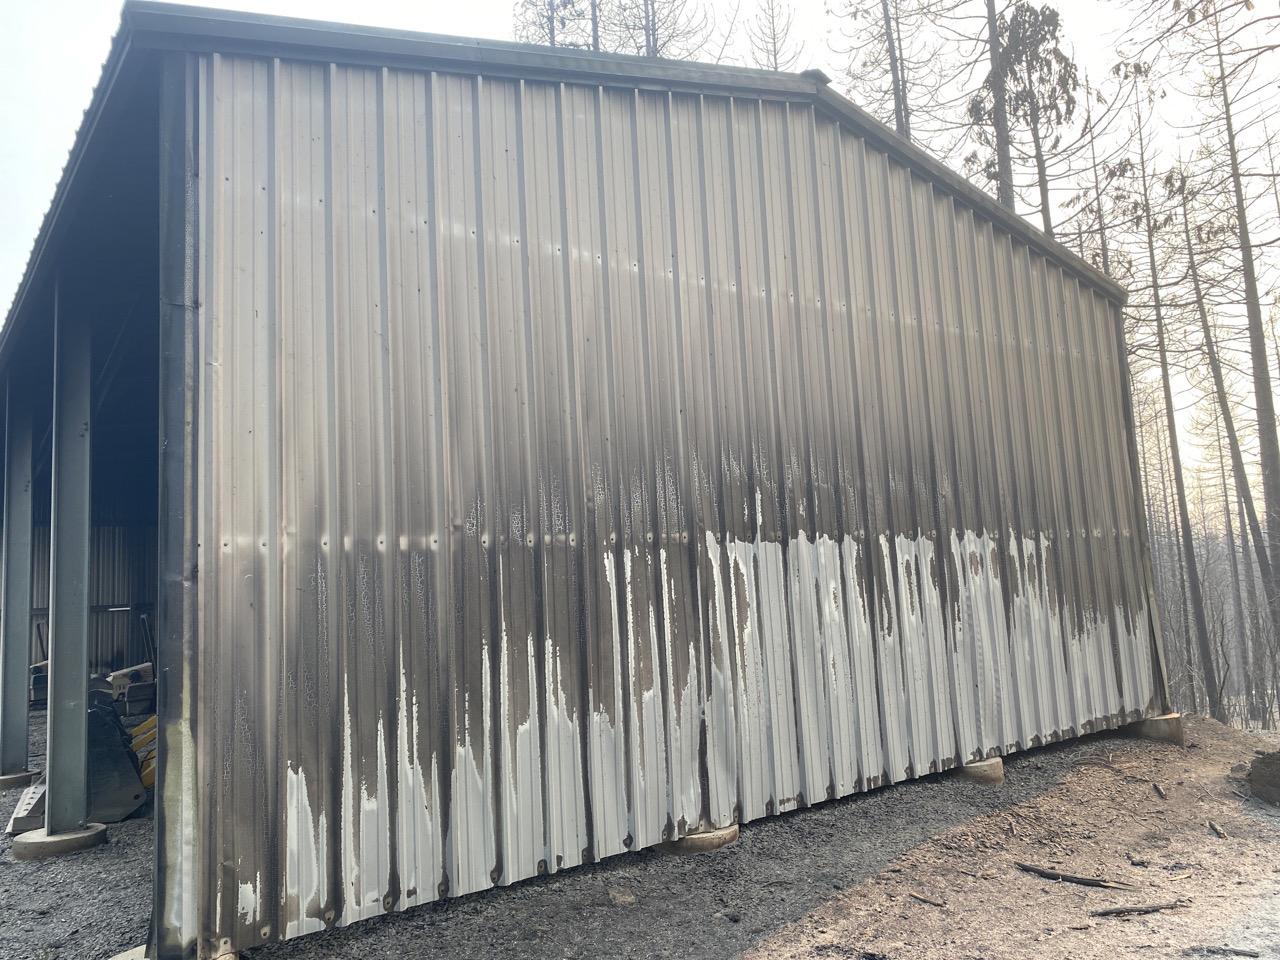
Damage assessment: major